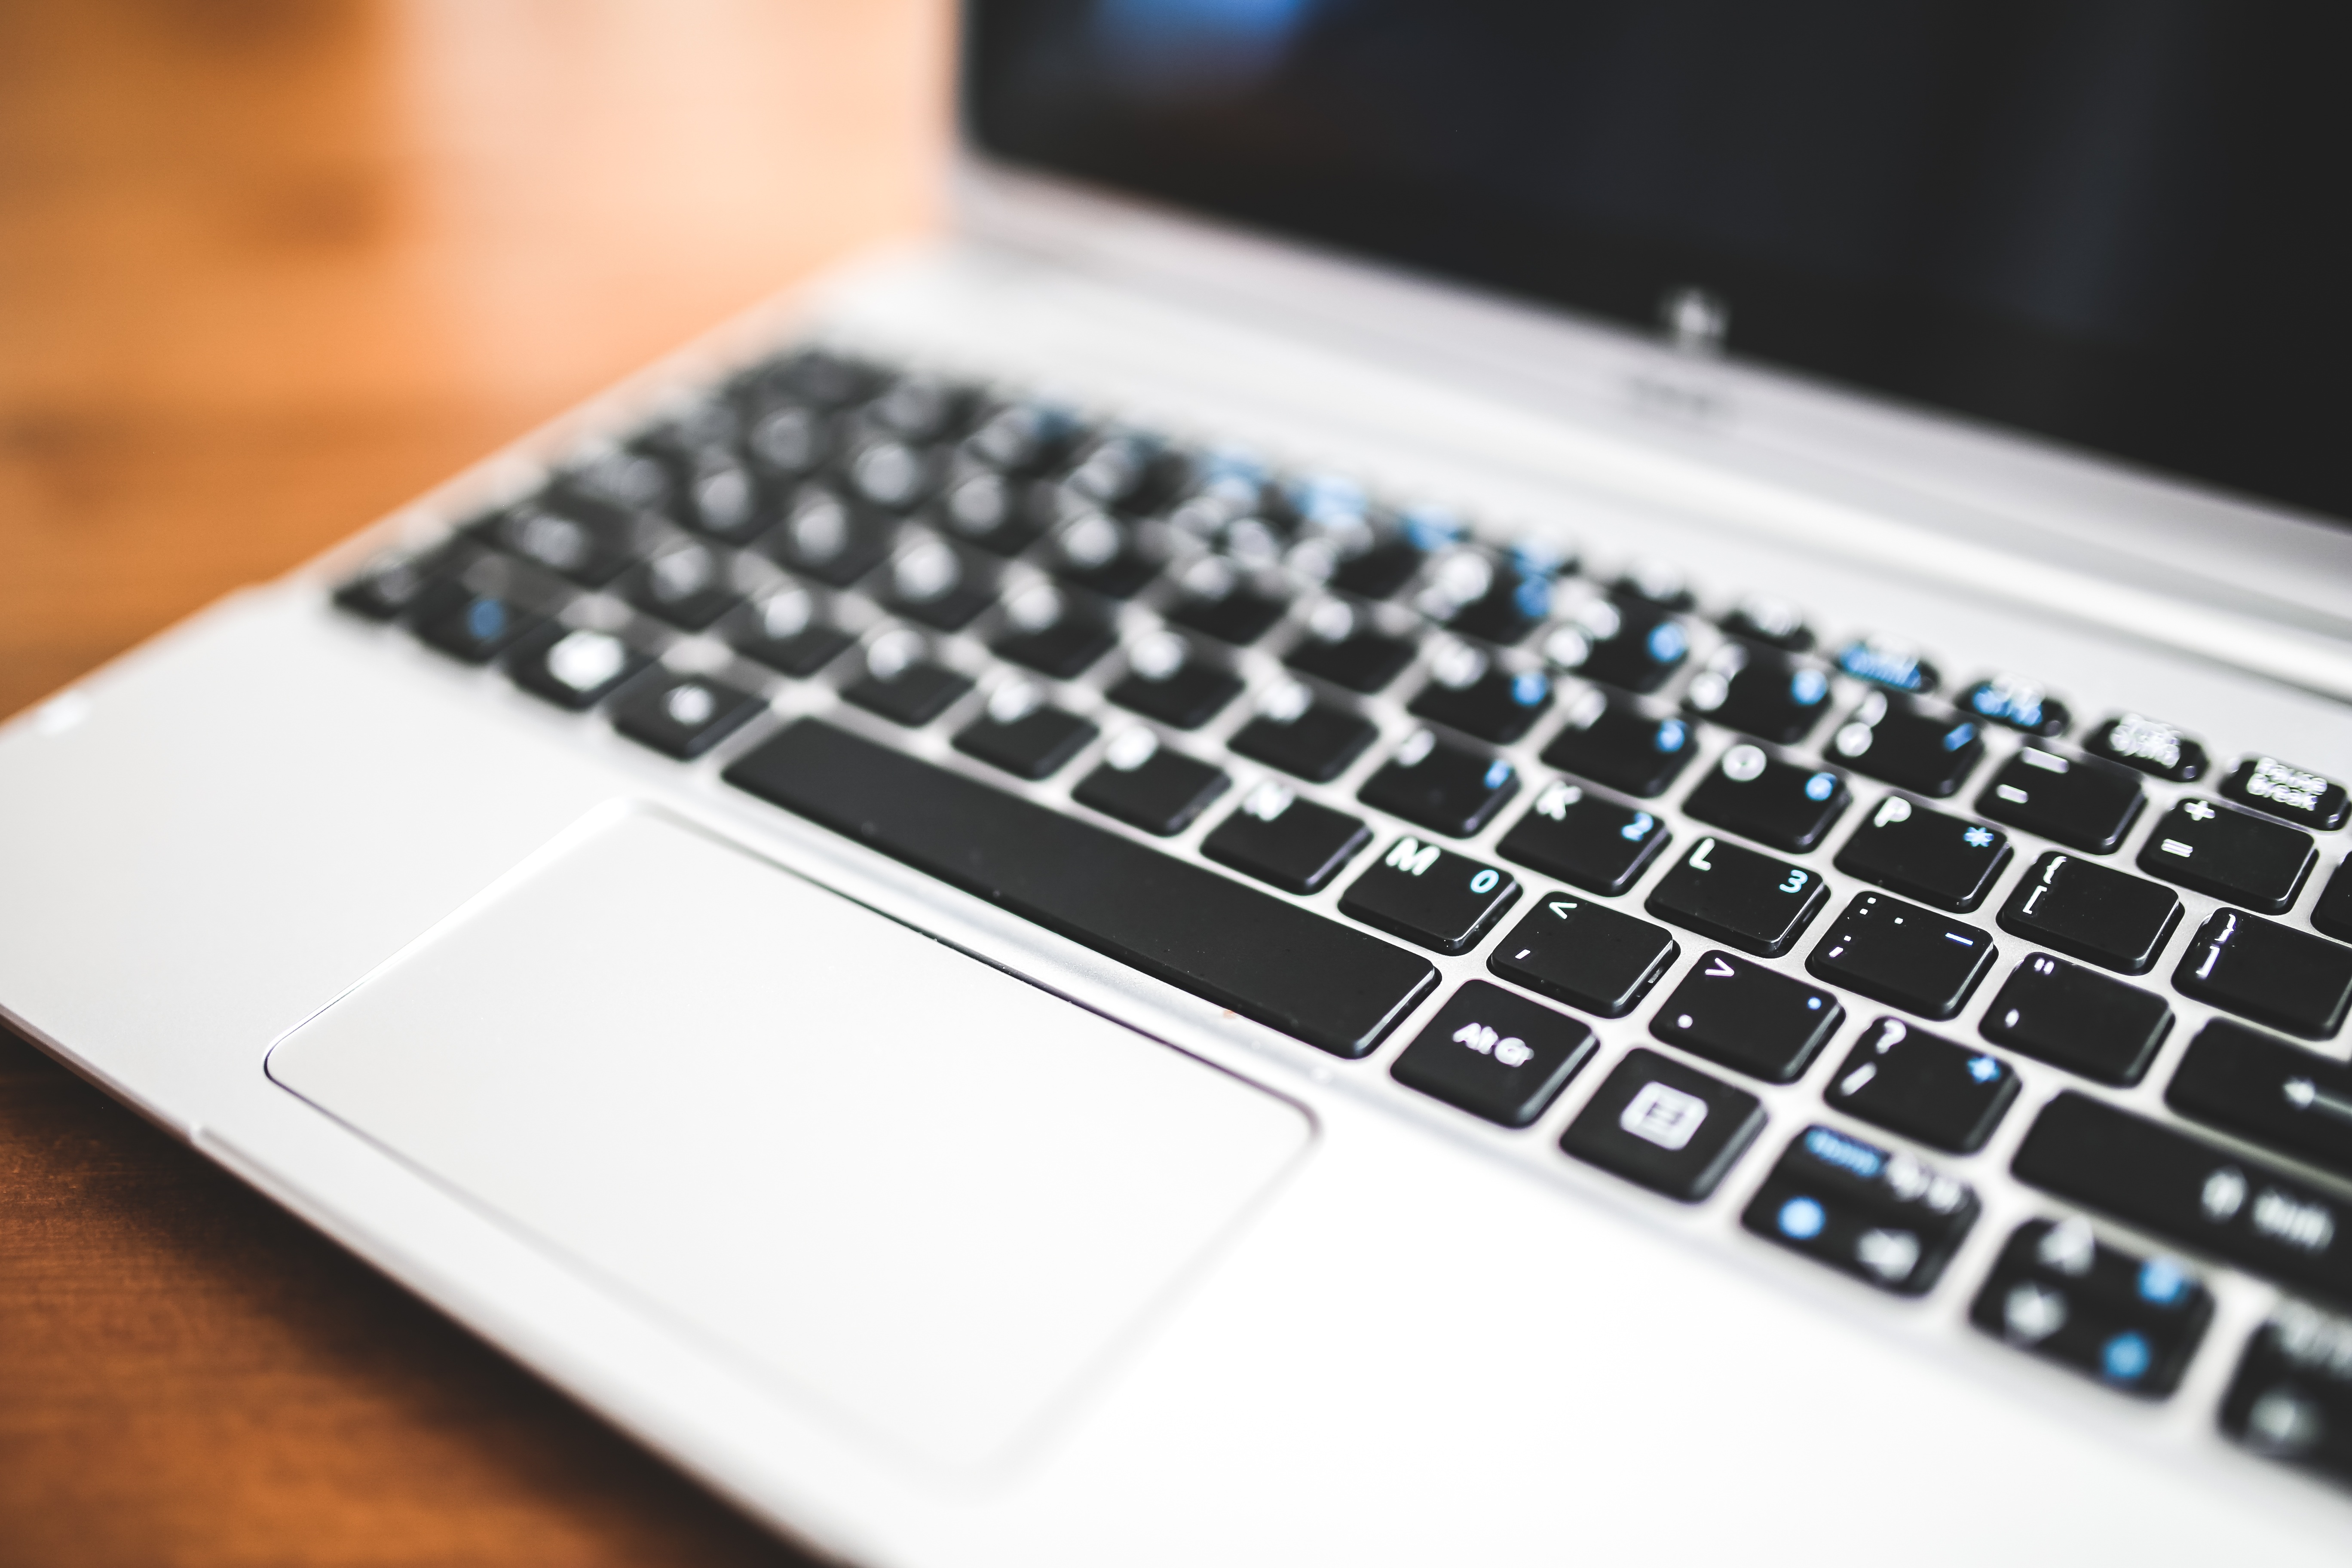
laptop, computer, keyboard, technology, key, closeup, close up, brand, keys, detail, multimedia, computer keyboard, personal computer, electronic device, computer hardware, musical keyboard, electronic keyboard